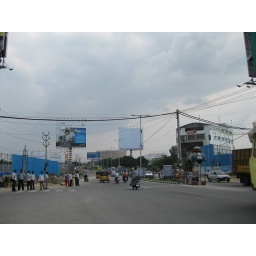
The main road in front of the office